Chouteau Springs, Missouri

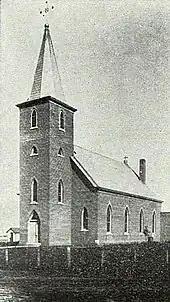
St. Martin's Catholic Church, Chouteau Springs, Cooper County, Missouri, circa 1910, built in 1908 {from the Standard Atlas of Cooper County, 1915, p. 79, State Historical Society of Missouri}

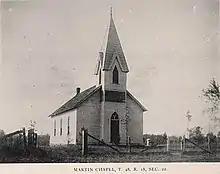
St. Martin's Chapel, Wood-Framed Structure, Chouteau Springs, Missouri, built in 1877 on land donated by Daniel Martin {from p. 17 of the 1897 Illustrated Historical Atlas of Cooper County, Missouri, State Historical Society of Missouri.}

In 1877, a 4-story frame hotel 190 x 45 ft. was built in Chouteau Springs for about $25,000 with C. B. Lakin of Kansas City as the architect. It had a passenger elevator, steam bath, speaking tubes, hardwood, stained glass. In 1906, there was a hotel in Chouteau Springs called the "Hotel Brown".